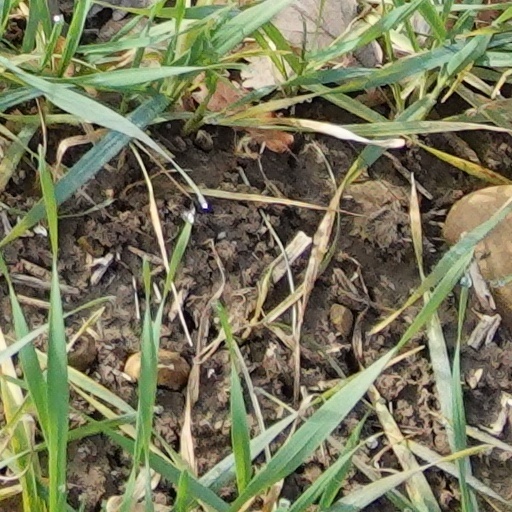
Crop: wheat